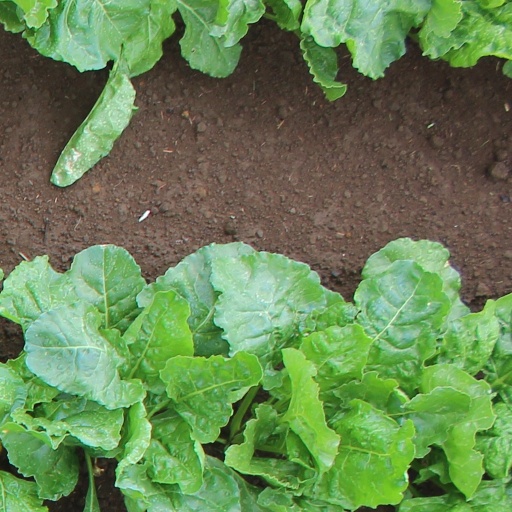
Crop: sugar beet